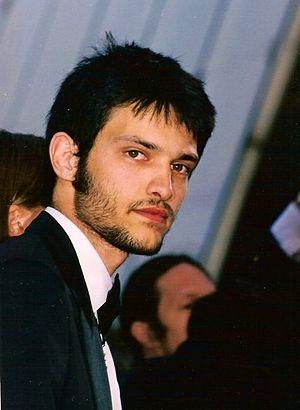
Vincent Martinez au festival de Cannes
Vincent Martinez est un acteur français, frère de l'acteur Olivier Martinez.